Nitobe Inazō

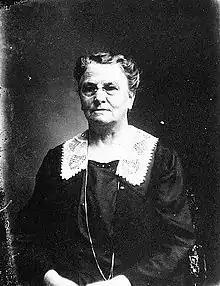
Mary Patterson Elkinton

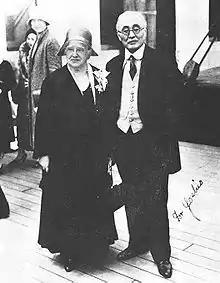
Nitobe and his wife Mary (1932)

In 1884, Nitobe traveled to the United States where he stayed for three years, and studied economics and political science at Johns Hopkins University in Baltimore, Maryland. In Baltimore, he became a member of the Religious Society of Friends (Quakers). It was through a Quaker community in Philadelphia that he met Mary Patterson Elkinton, whom he eventually married. Their only child died in infancy, but they adopted Nitobe's nephew, Yoshio, and a female relative Kotoko. He also influenced the establishment of the Friends School in Tokyo. At Johns Hopkins, he participated in the Seminary of History and Politics, a group of graduate students and faculty in history, political science and economics. After his departure from Hopkins in 1887, a colleague read a paper written by Nitobe in 1888, "The Japanese in America,", in which he studied the first official missions sent from Japan to the United States, beginning in 1860. He later returned to Hopkins in December 1890, when he presented a paper on "Travel and Study in Germany." Also in 1890, Johns Hopkins presented Nitobe with an honorary bachelor's degree in recognition of his accomplishments despite not earning a PhD from Hopkins.